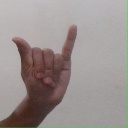
अक्षर: य